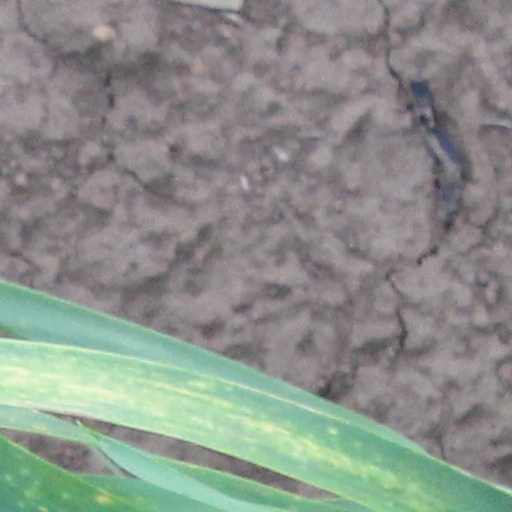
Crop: wheat